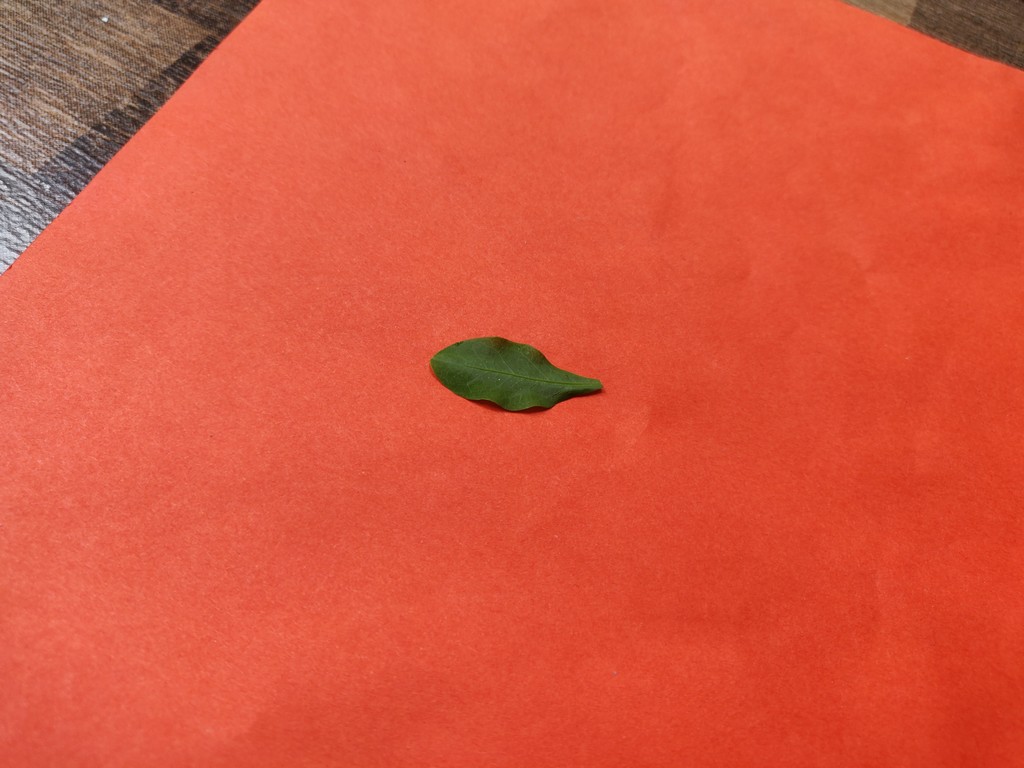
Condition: Healthy
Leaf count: single
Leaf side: front